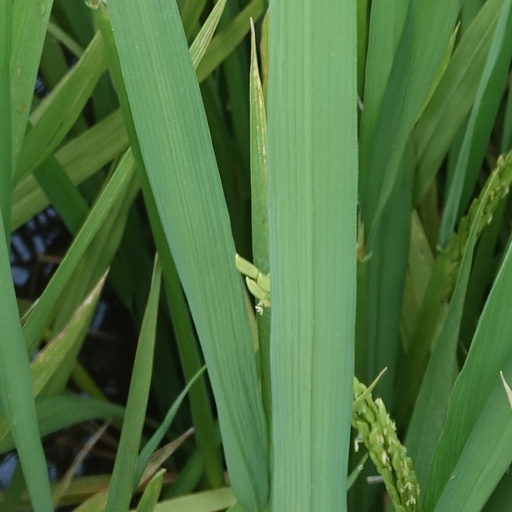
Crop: rice